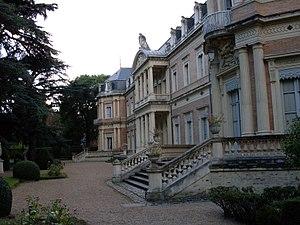
Le Palais Niel, commandement de l'armée de terre, façade sud, Toulouse
Le Palais Niel est la plus prestigieuse demeure construite à Toulouse au cours du XIXᵉ siècle. Elle fut construite pour le maréchal de France Adolphe Niel entre 1863 et 1868. Il est situé Rue Montoulieu Saint-Jacques, en bordure des allées François Verdier et du square Boulingrin.